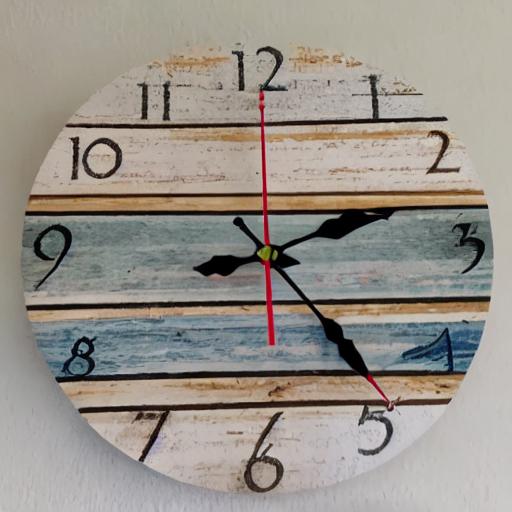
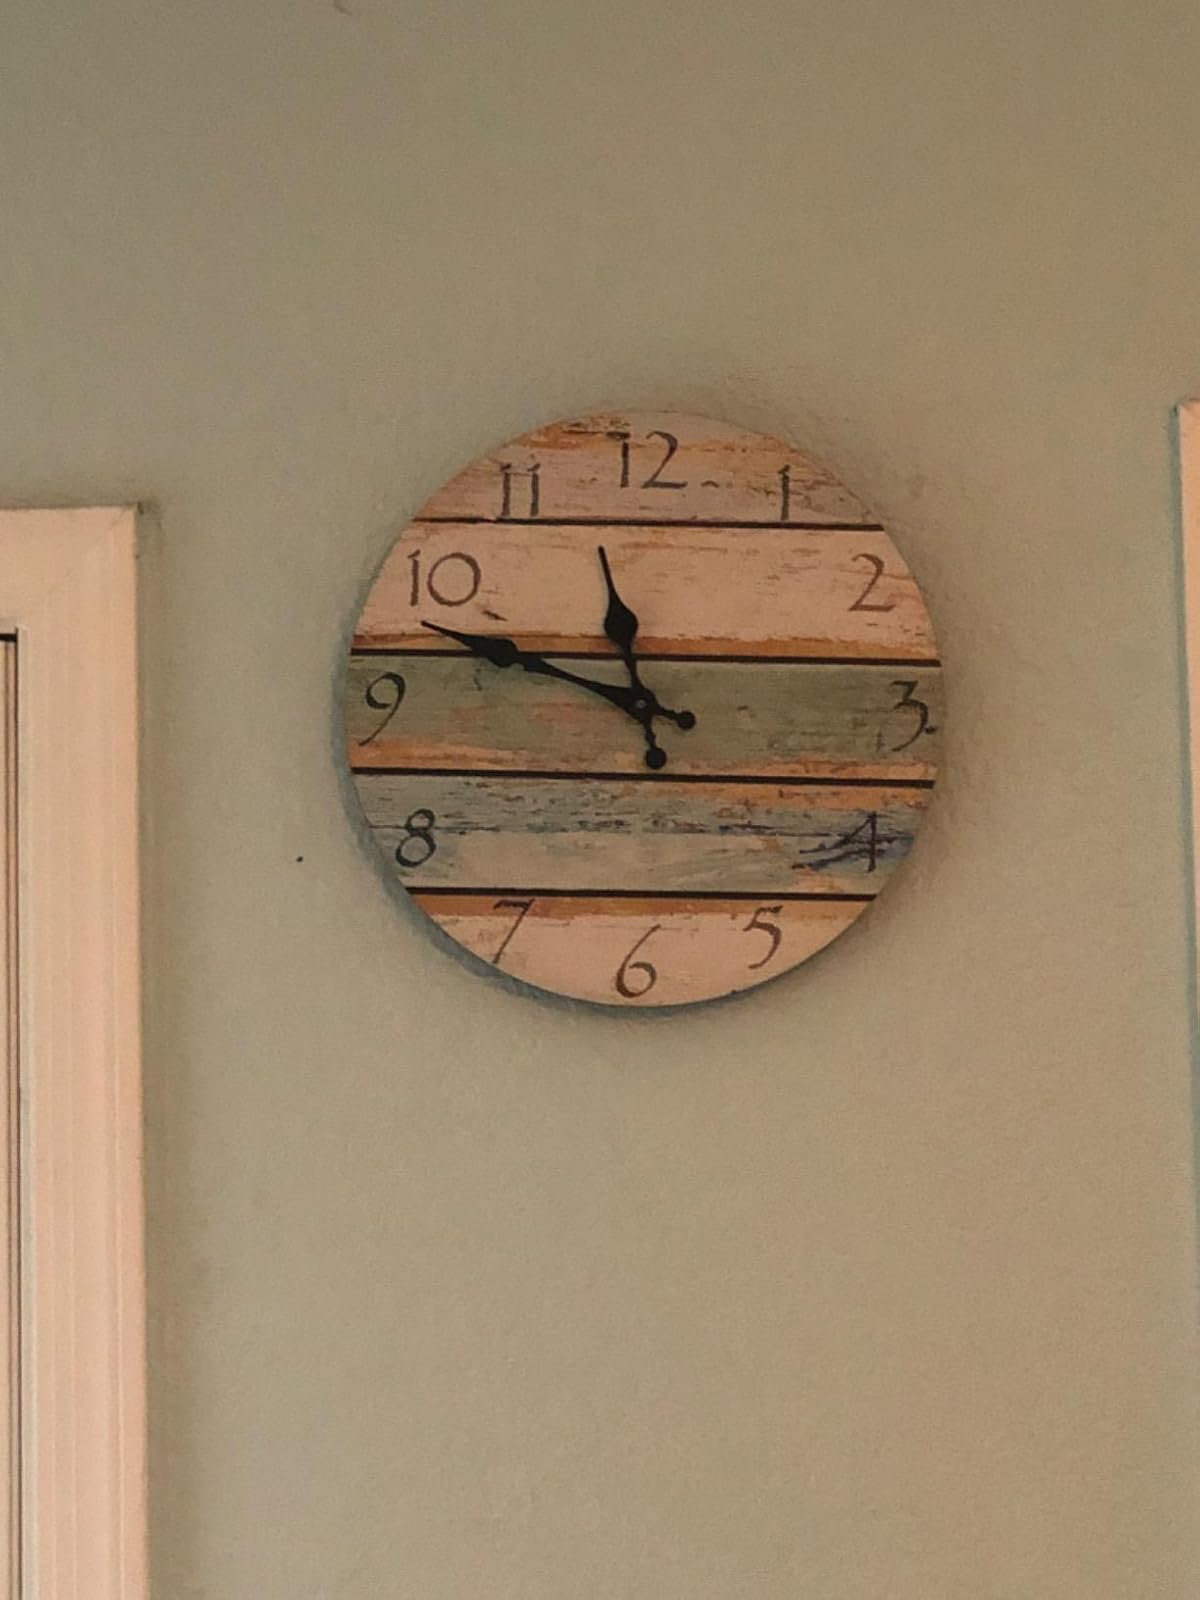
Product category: clock
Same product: no